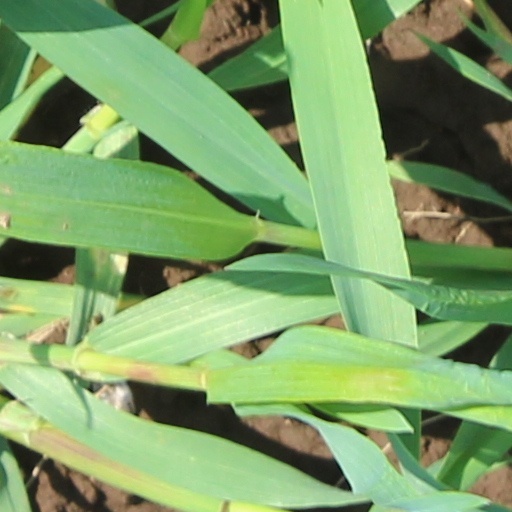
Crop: wheat